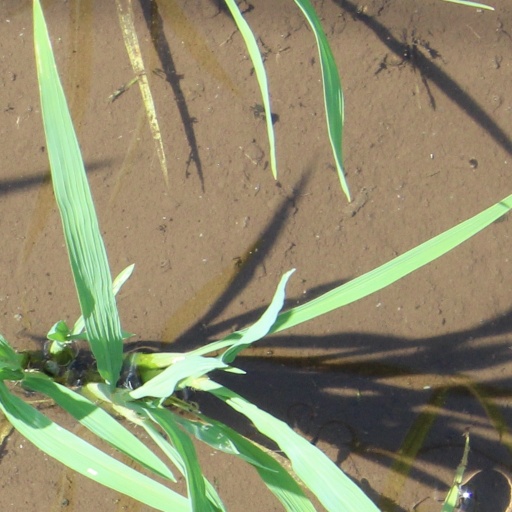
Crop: rice